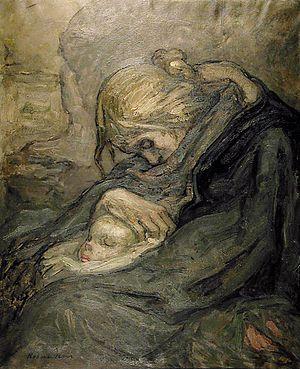
La symbiose, en psychologie et psychanalyse, décrit certaines formes de dépendance chez l'homme. Le terme de symbiose vient à l'origine de la biologie et décrit ici des formes évolutives de coexistence fonctionnelle d'individus étrangers pour un bénéfice mutuel.